Blaxland County

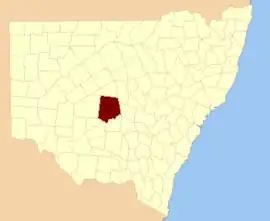
Location in New South Wales

Blaxland County is one of the 141 cadastral divisions of New South Wales. It is bounded to the south by the Lachlan River and a small part of Waverley Creek. It includes Mount Hope and the Nombinnie Nature Reserve.